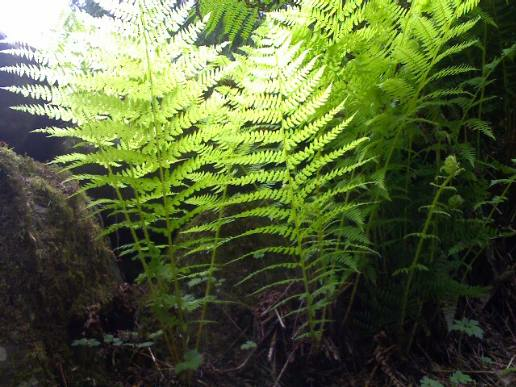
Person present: No